Ying Miao

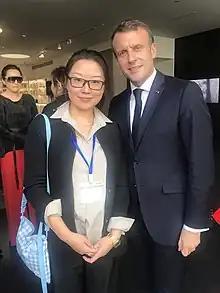
Miao Ying and Emmanuel Macron at a private meeting in 2019.

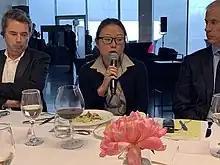
Miao Ying presents her practice to Macron with Jean-Michel Jarre among other artists in 2019

Miao Ying's initial work focused on censorship and self censorship on the Chinese internet through projects like The Blind Spot] (2007), where the artist created a dictionary out of the words censored from google.cn. She continues to create work primarily online, often using GIFs, lo-fi visual elements, and drawing from the Kitsch visual style of major Chinese websites like Taobao and Baidu.